Ruska Roma

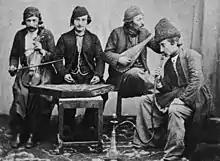
Romani musicians in the Russian empire, 1865

Judging by the language of Russian Roma, their ancestors spent time in Germany and Poland before coming to the East Slavic territories. Sources start mentioning Roma on the territory of Russia from the beginning of the 18th century. For instance, Scottish traveler John Bell wrote about Roma arrivals from Poland, sent away from the Tobolsk region in 1721.